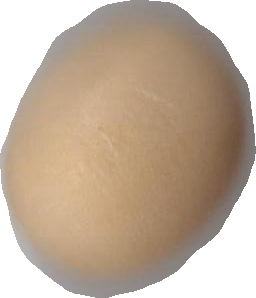
Variety: Dega